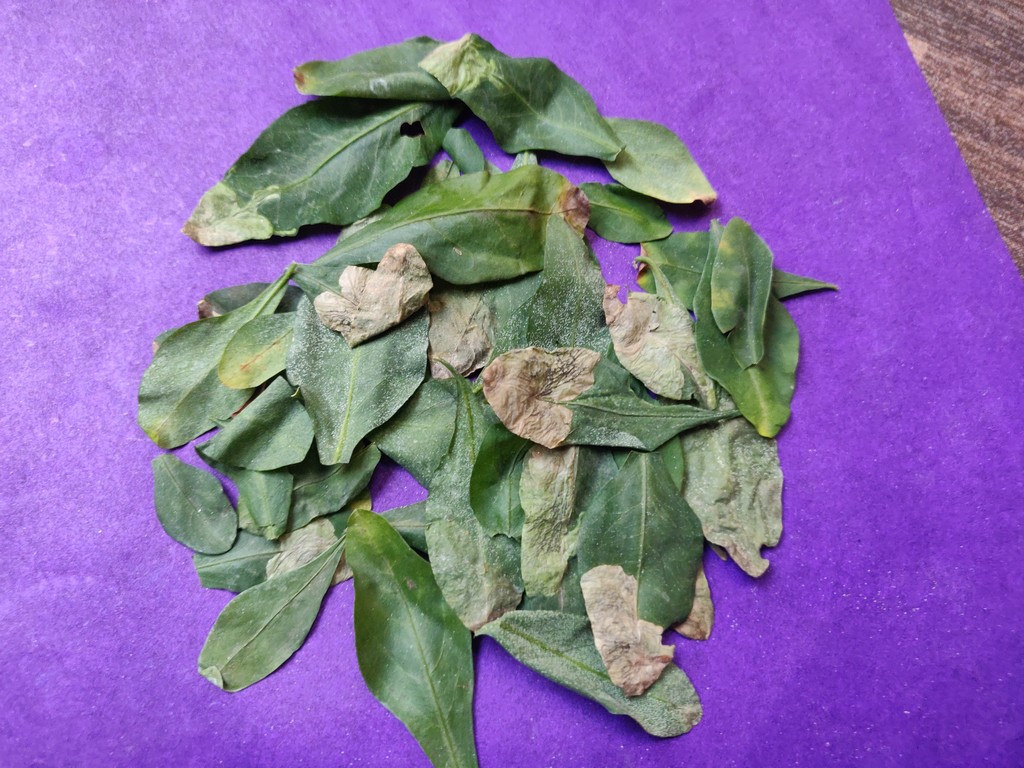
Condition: Unhealthy
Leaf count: multiple
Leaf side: unknown